Vivian Dykes

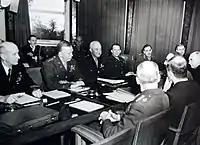
American and British military leaders at the Casablanca Conference, January 1943. Brigadier V. Dykes is sat fifth from the left.

He was director of Plans, War Office between 1939 and 1941 and became the first Chief Combined Secretary British Joint Staff Mission Washington in 1942. He was described as being "at the heart of allied military policy making."